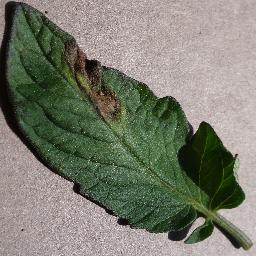
Label: Tomato___Late_blight